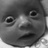
Emotion: surprise